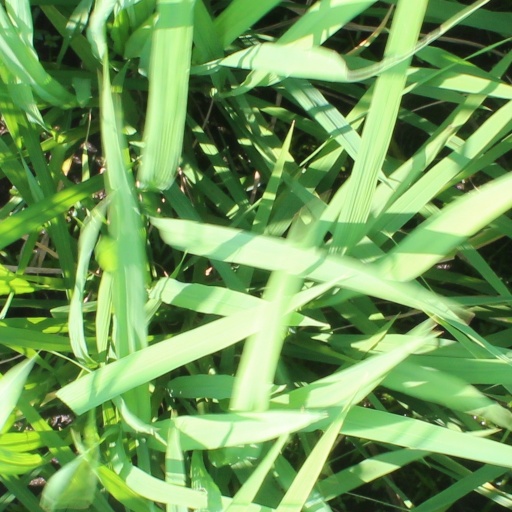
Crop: rice